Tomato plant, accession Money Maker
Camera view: tilt-top (135 deg); turntable rotation: 30 degrees
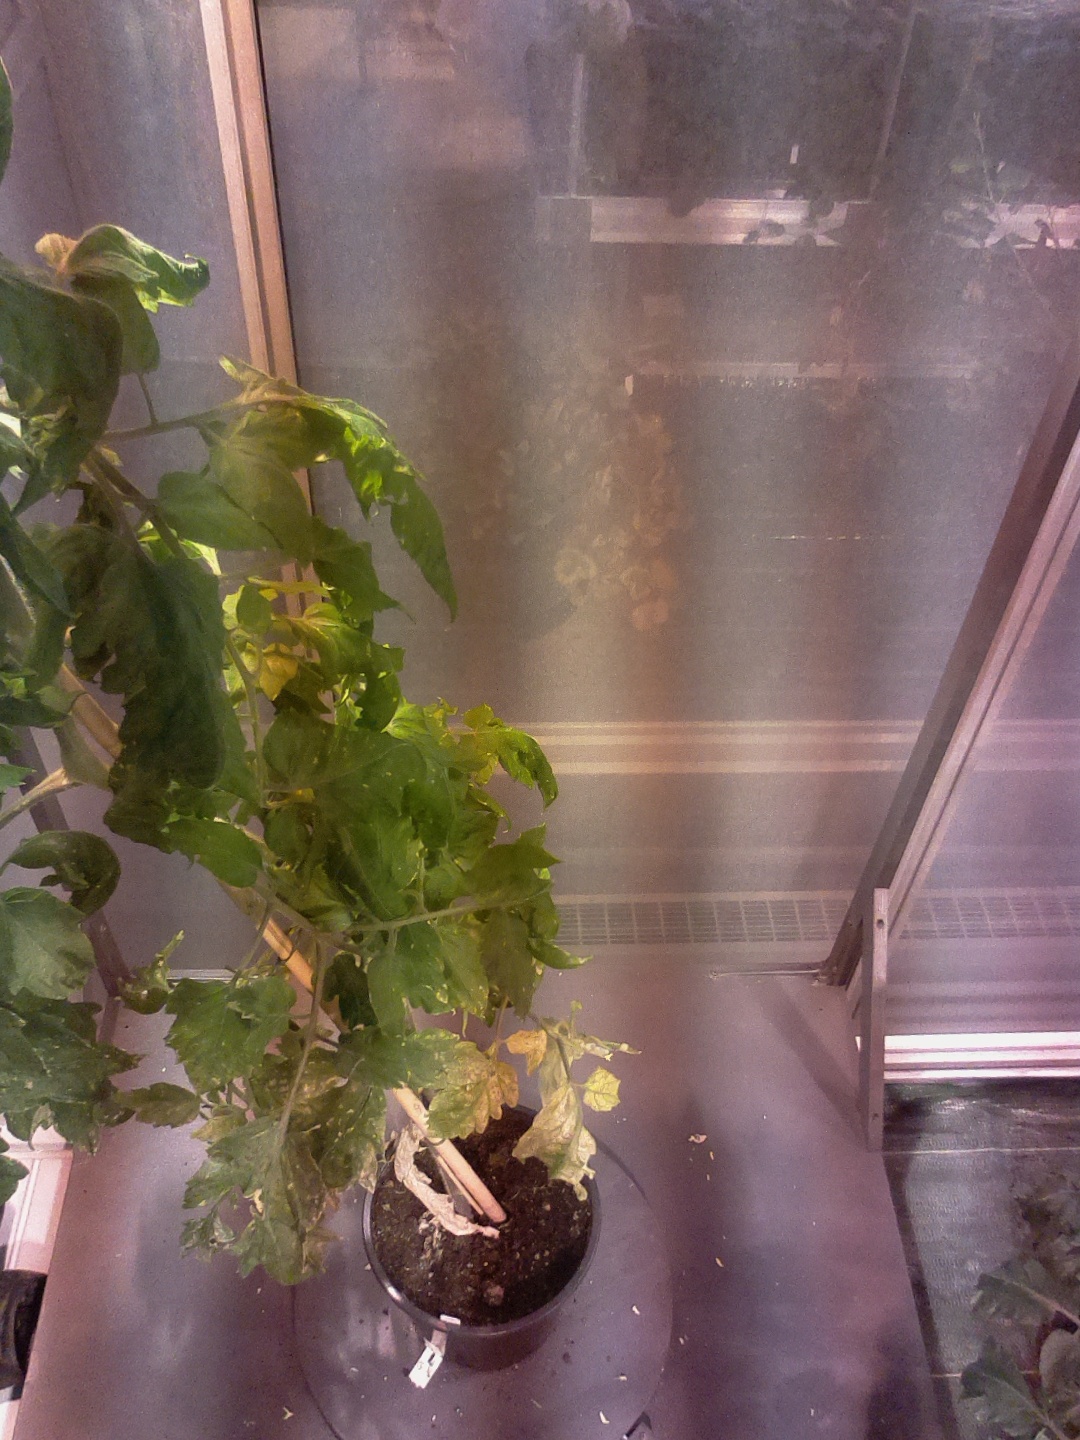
BBCH growth stage 72: 20%-30% of final fruit size